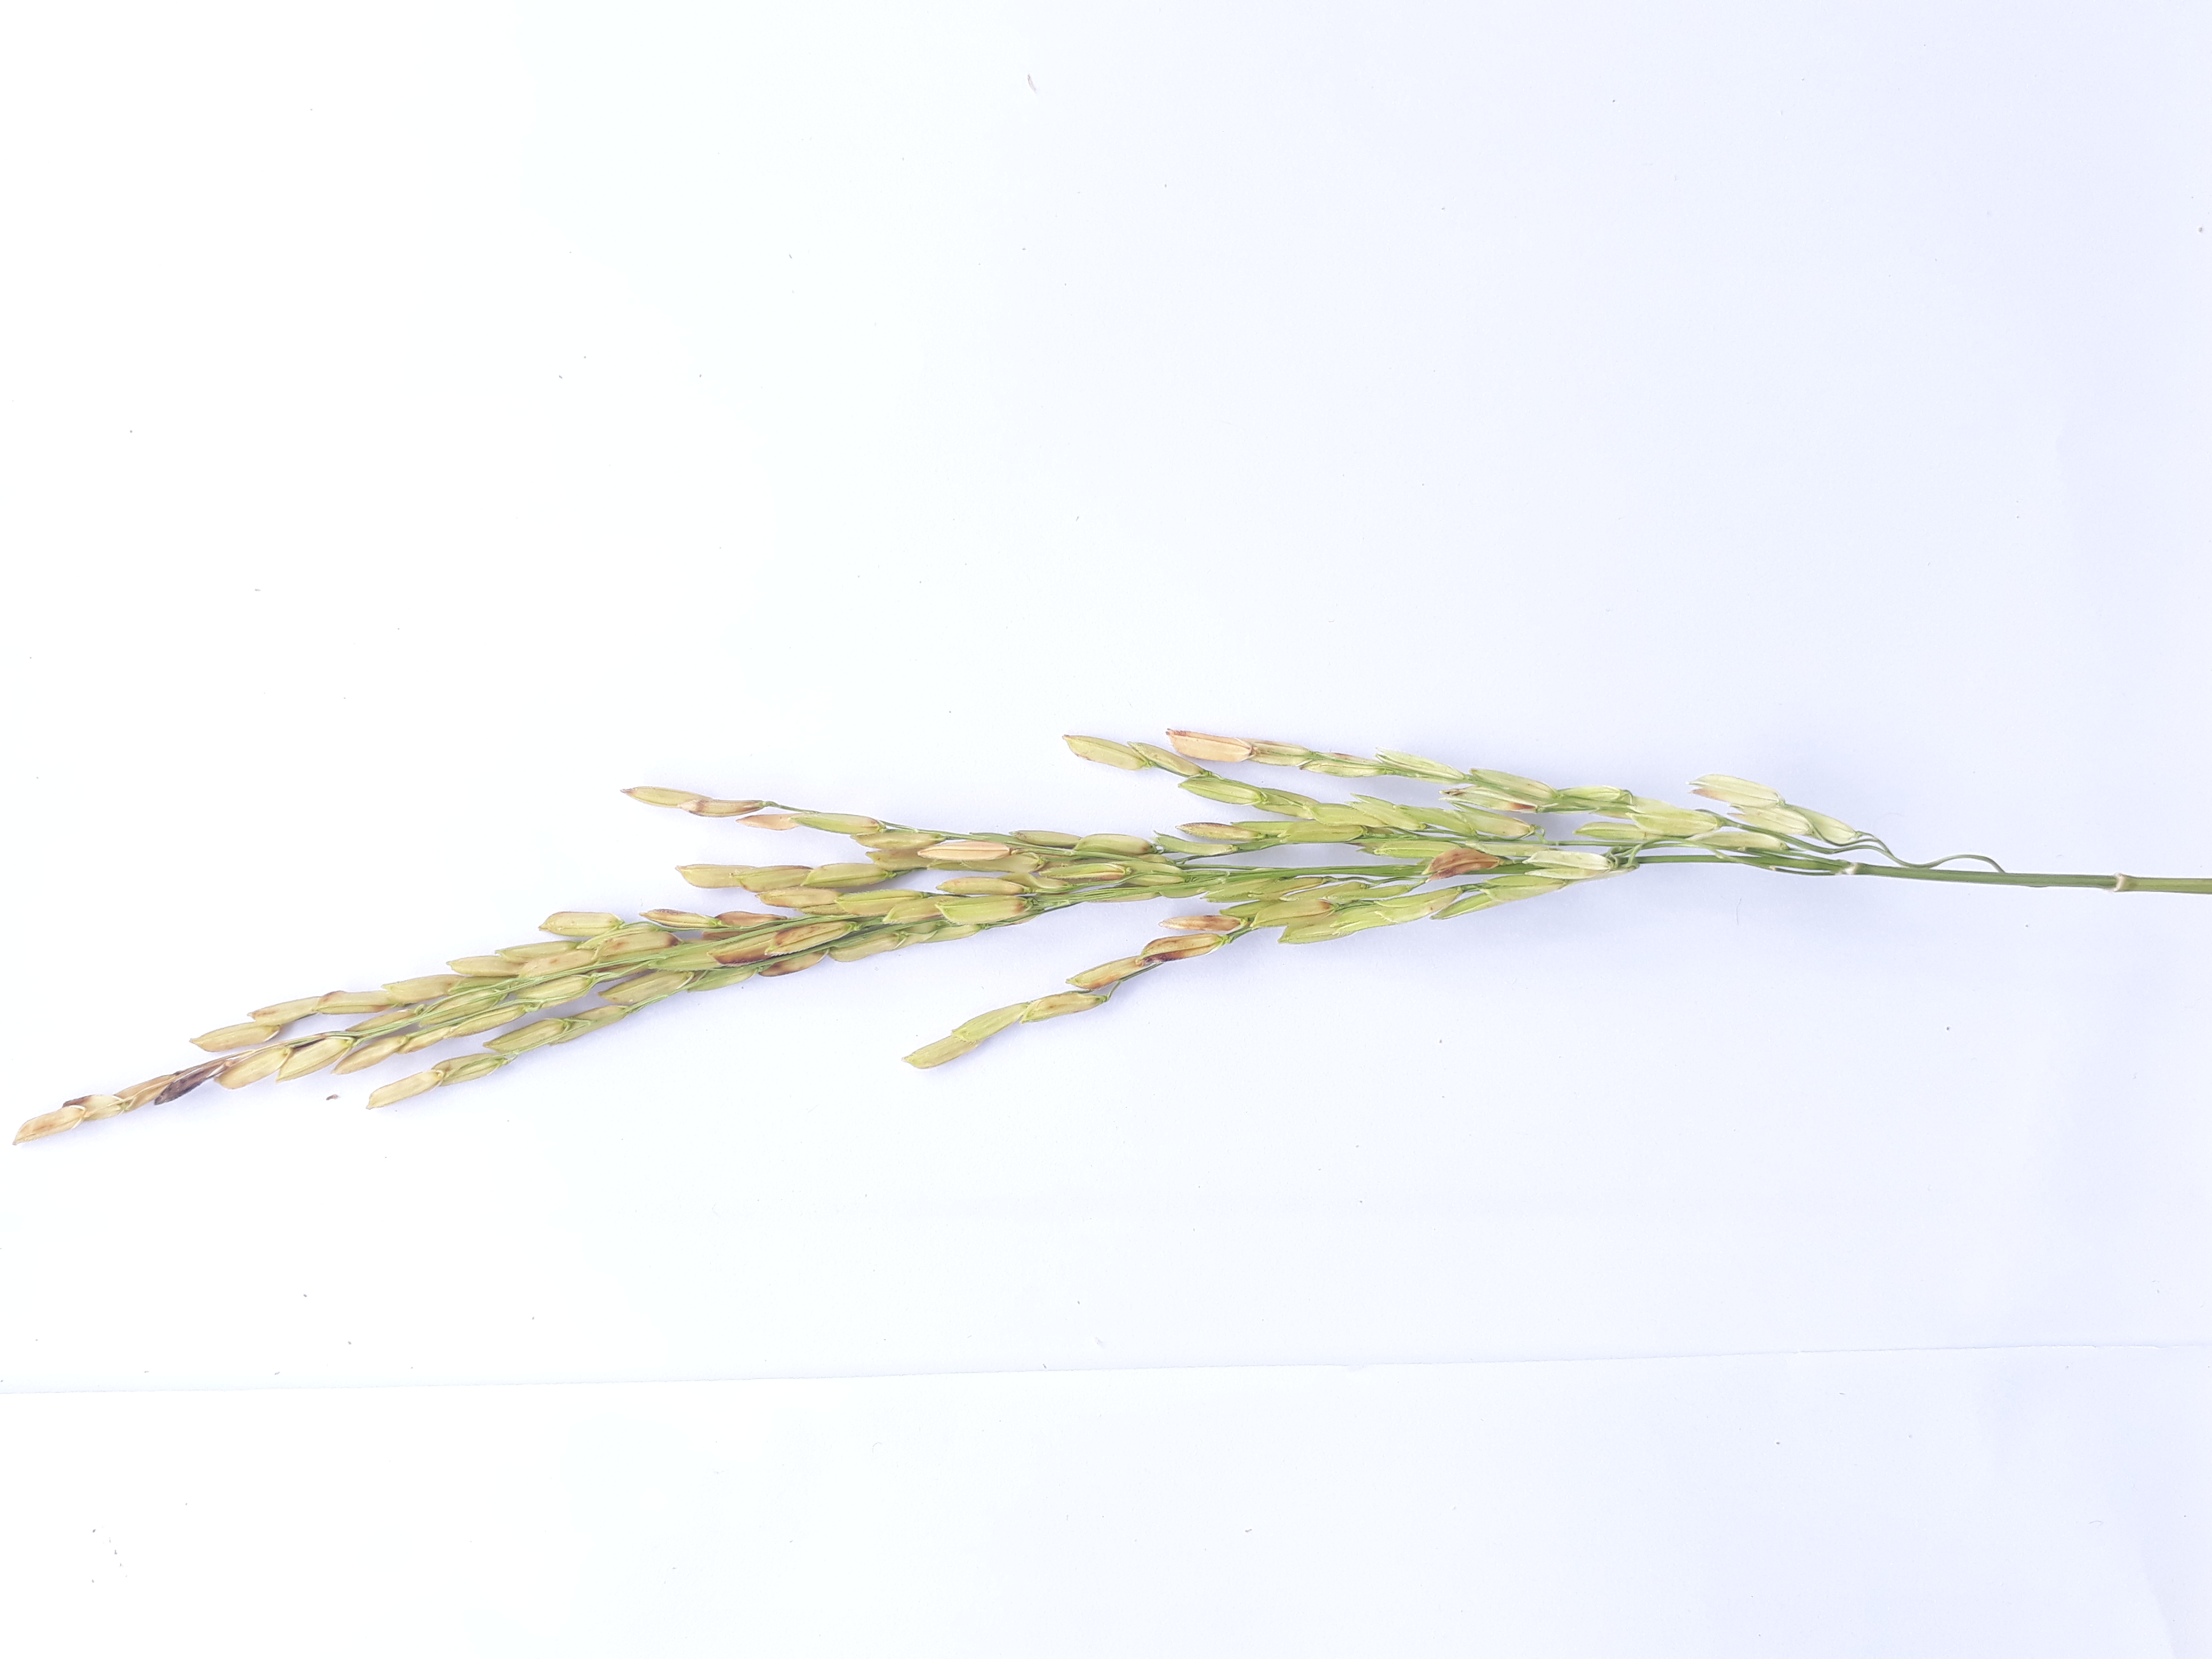
Label: Very Damage